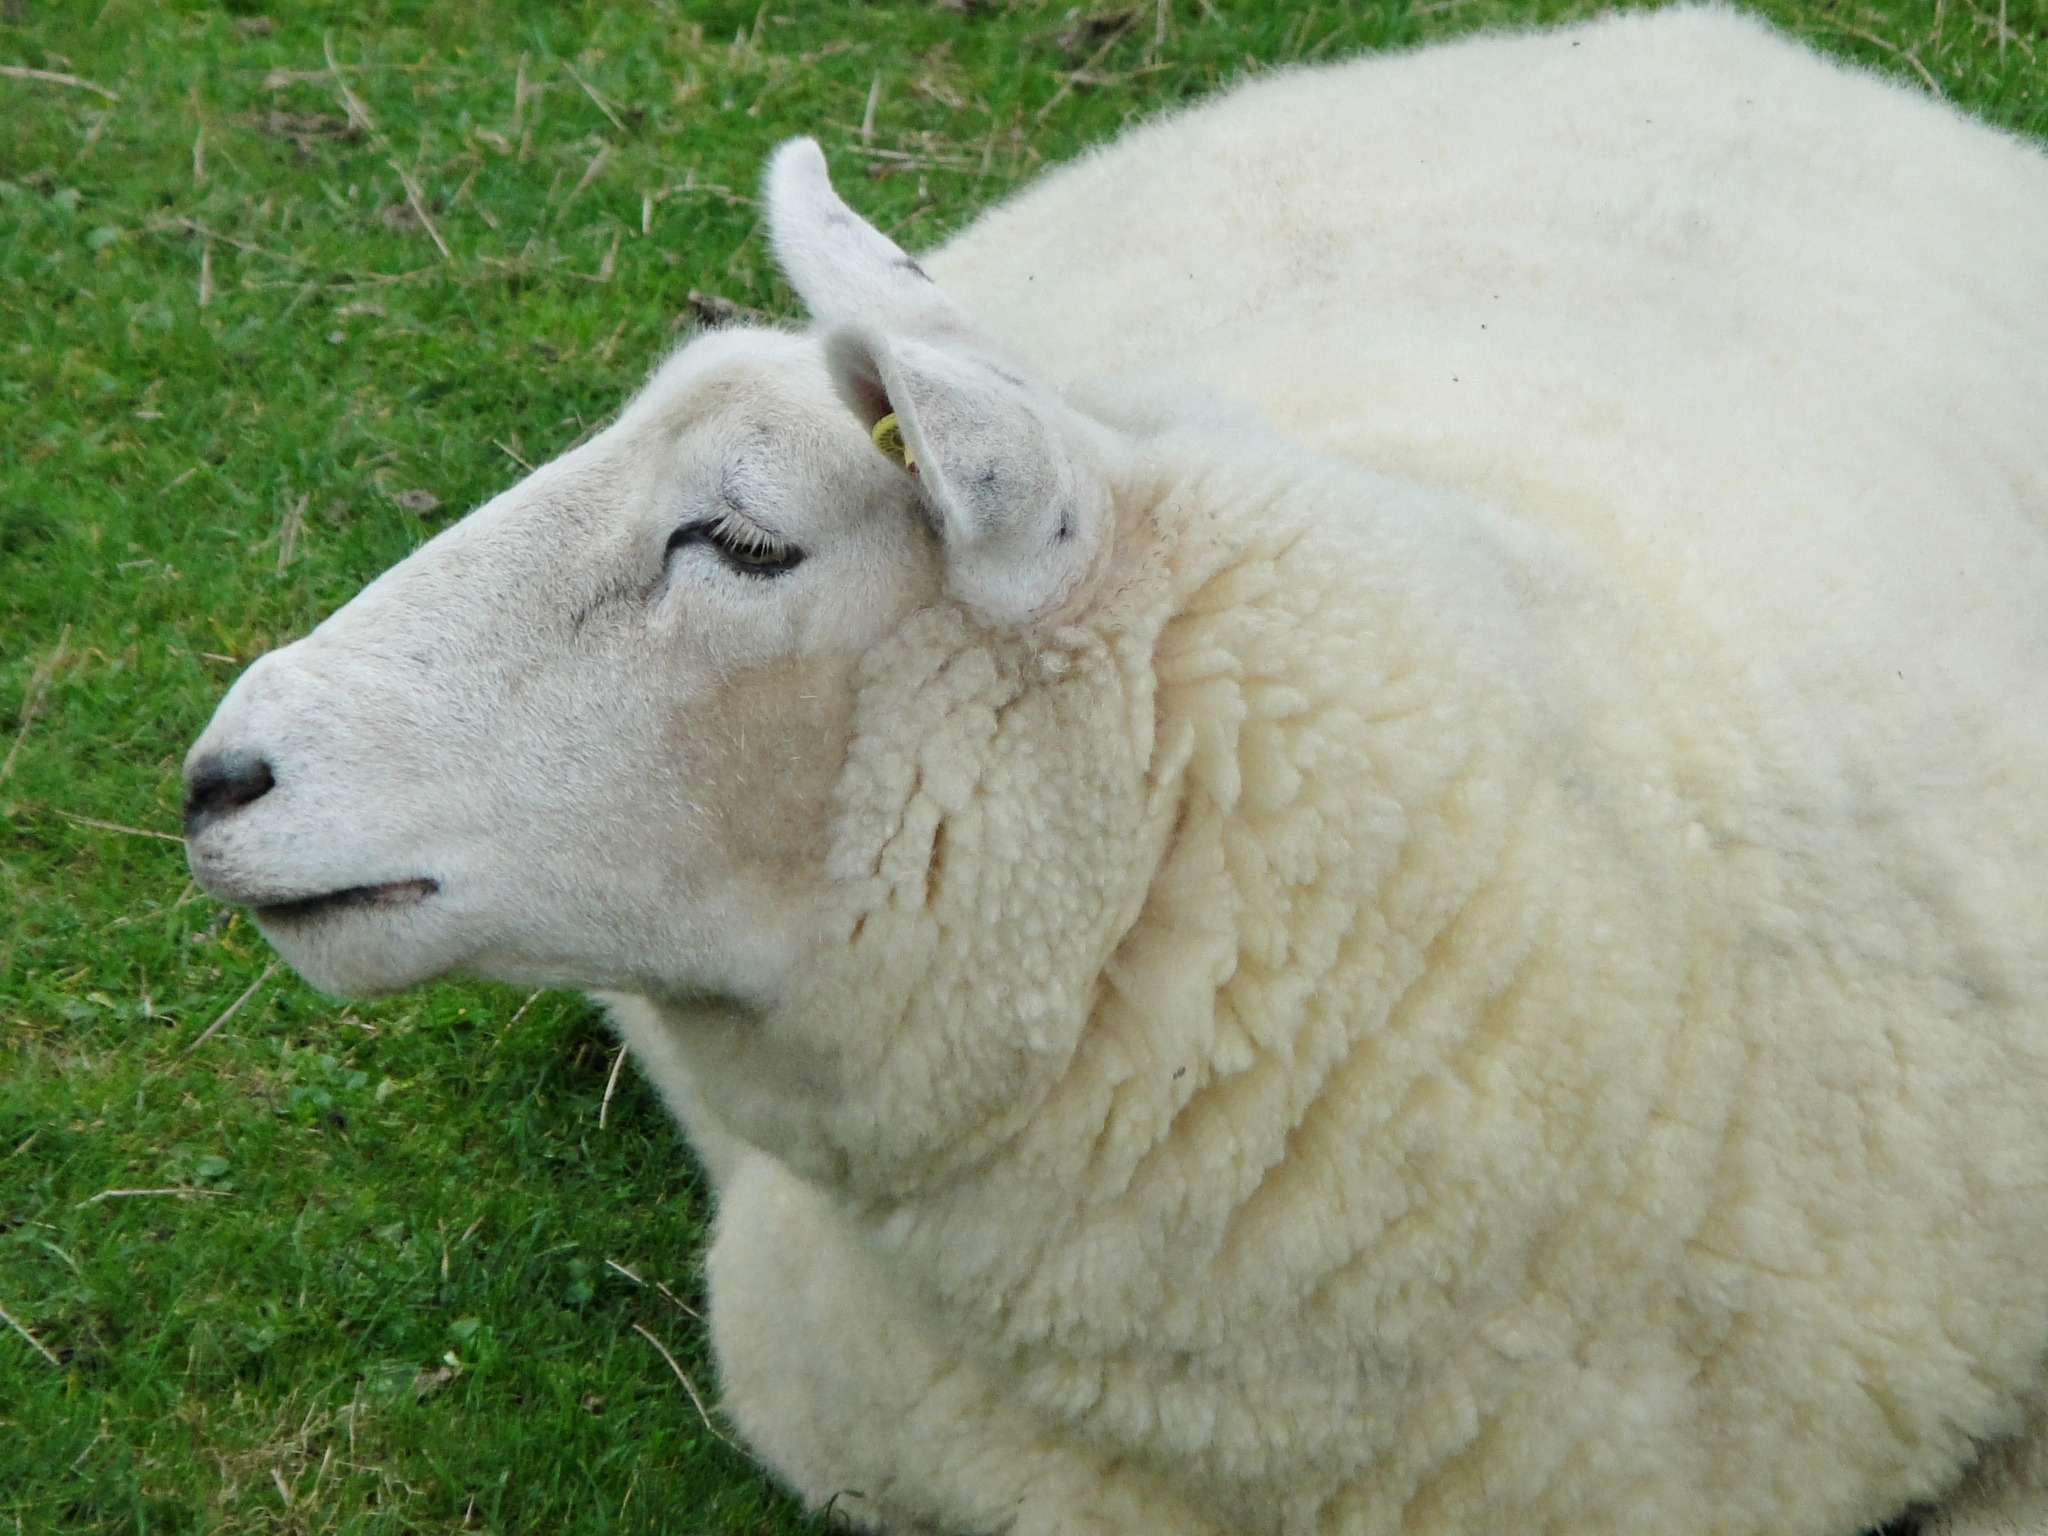
grass, meadow, animal, fur, pasture, sheep, mammal, wool, fauna, mountain goat, head, vertebrate, sheeps, soft, nordfriesland, dike, cow goat family